Church of St Peter and St Paul, Chiselborough

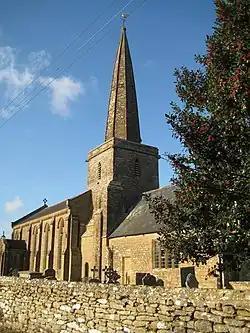

The Anglican Church of St Peter and St Paul in Chiselborough, Somerset, England was built in the 12th century. It is a Grade II* listed building.